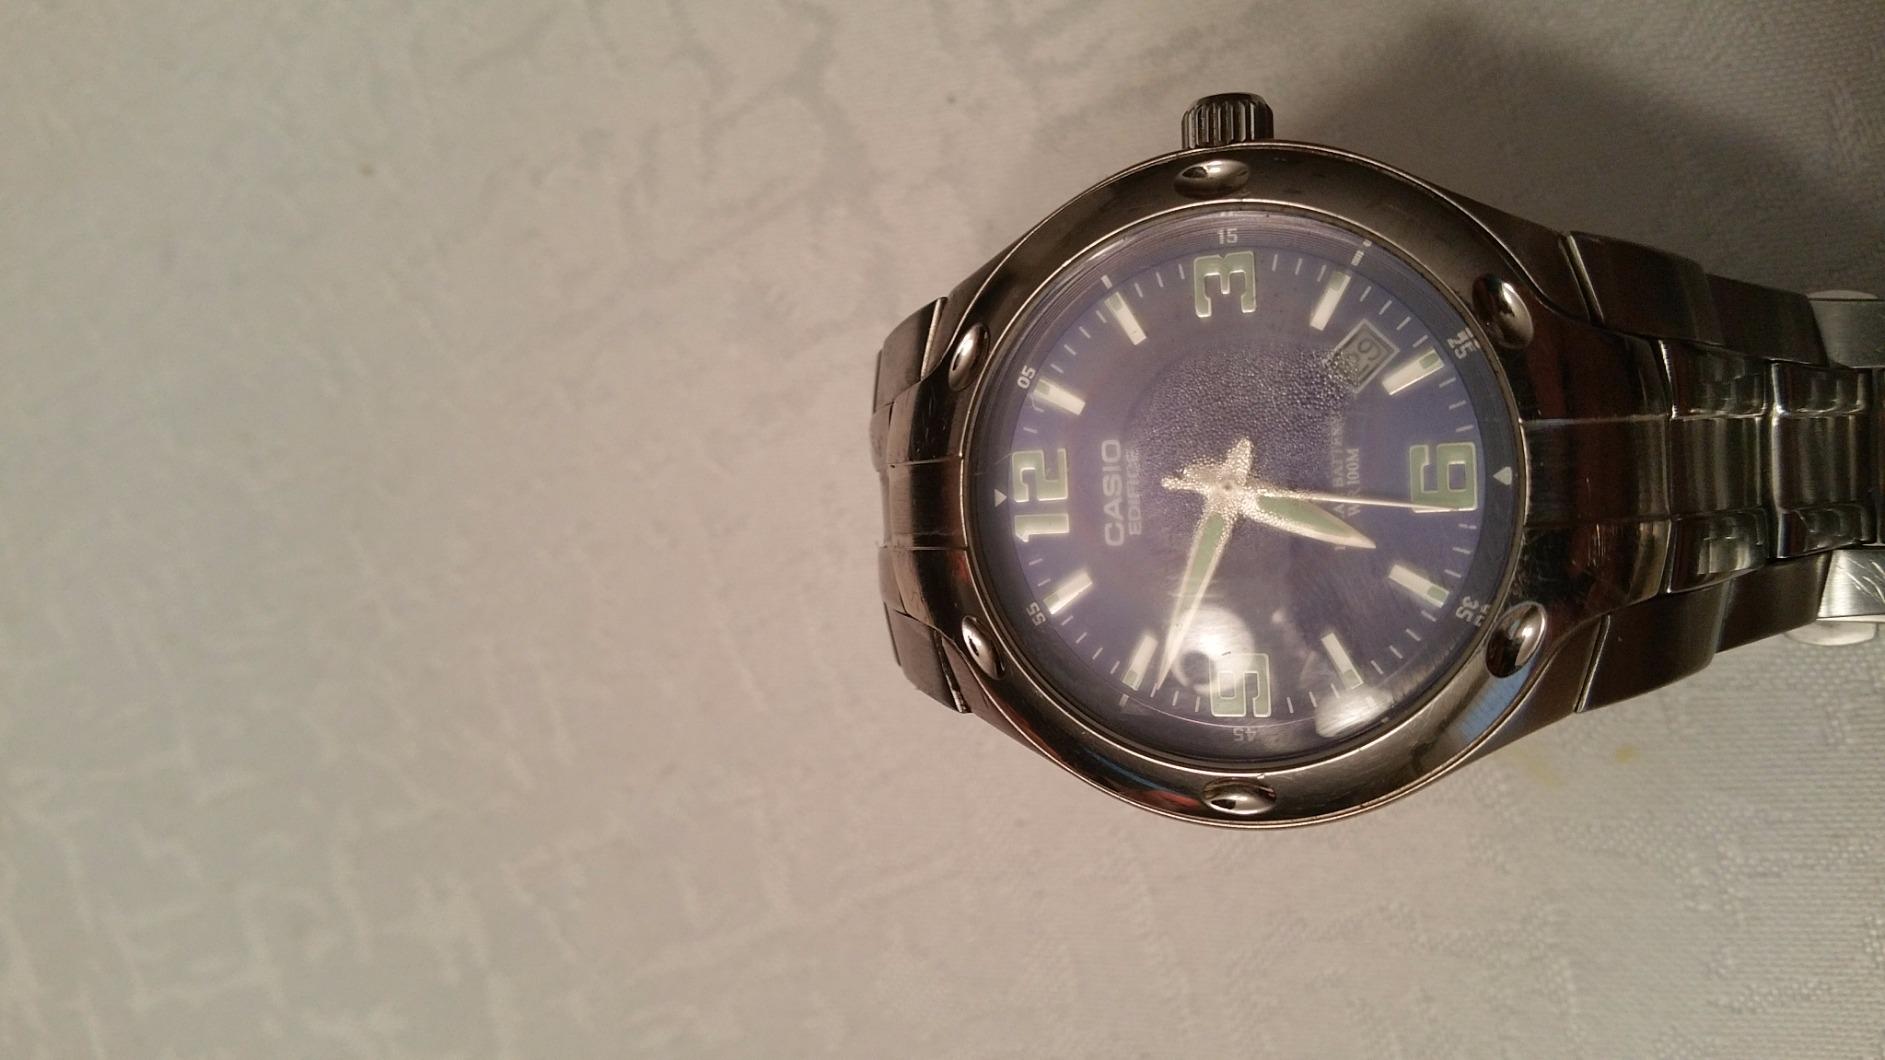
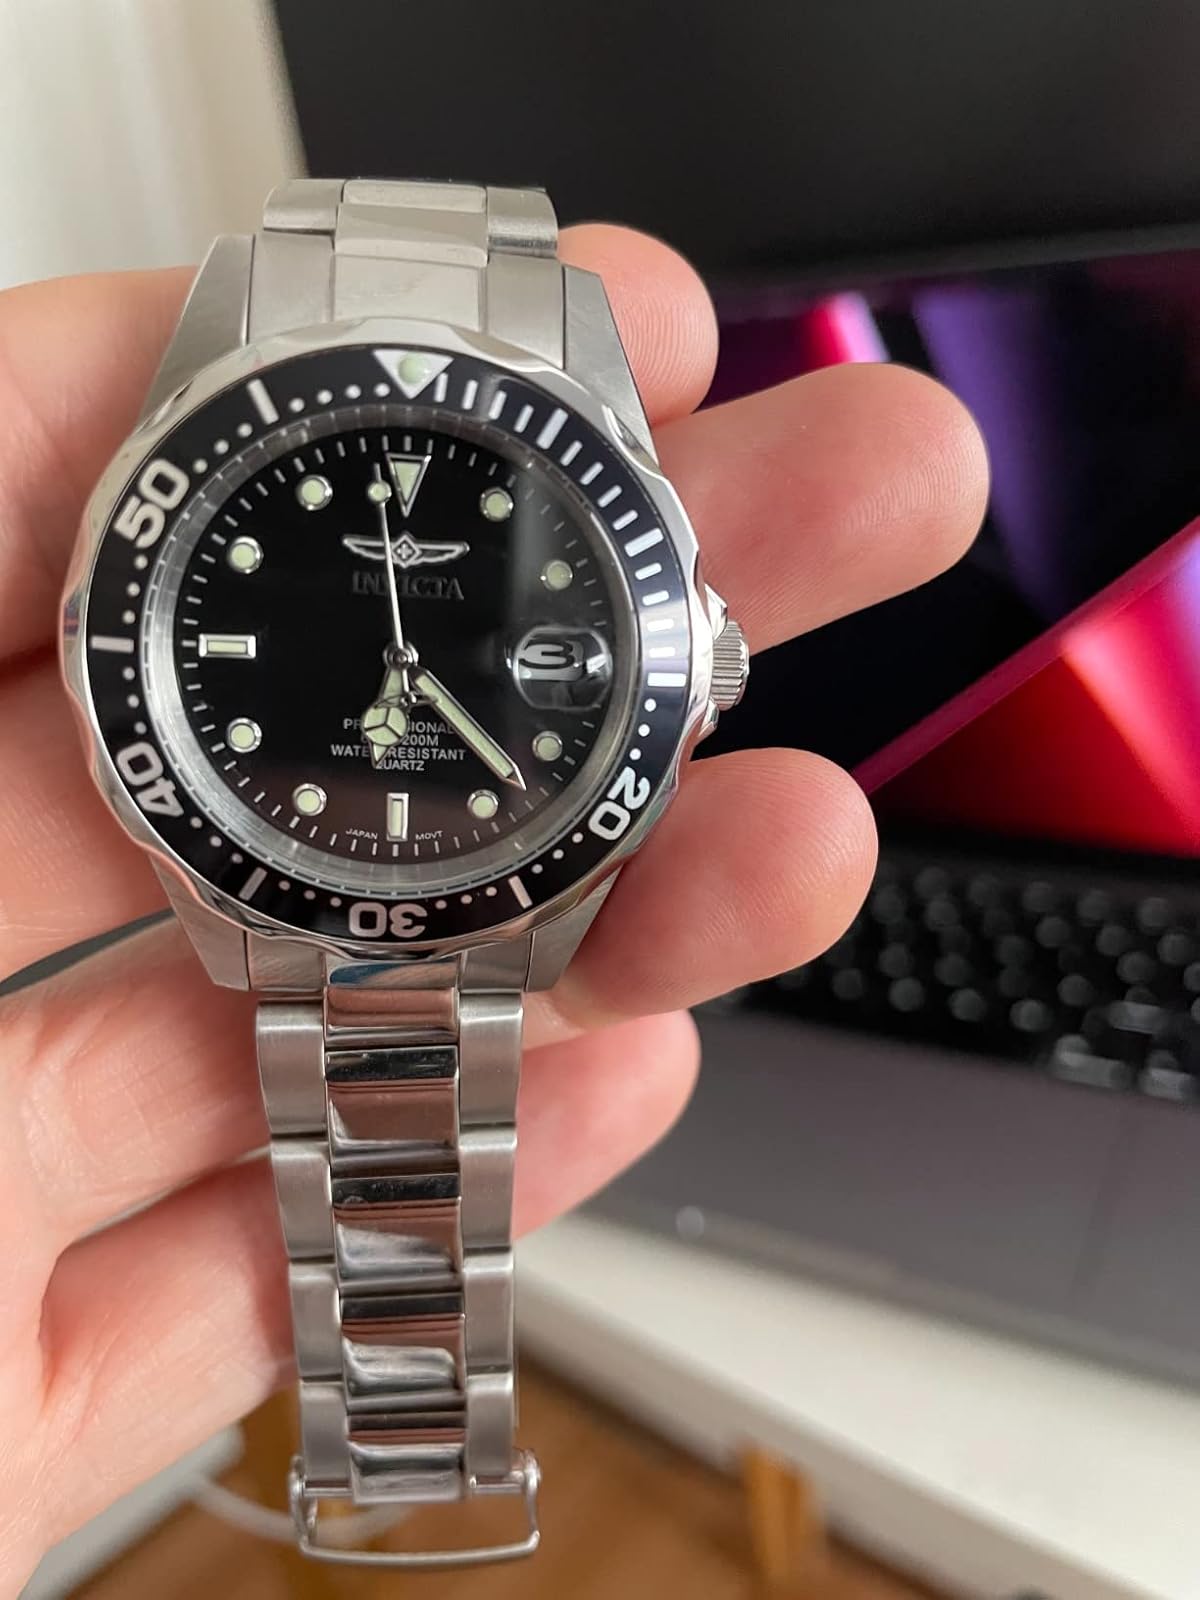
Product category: accessories_watch
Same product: no